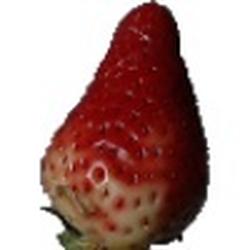
Label: Strawberry